Nanobatteries

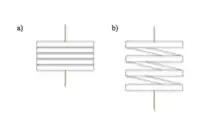
These fiber-like electrodes are wound like springs to get their flexibility. a) is an unstretched spring and b) is a partially stretched spring, showing how pliant these fibers are.

Research has also been done to use carbon nanotube fiber springs as electrodes. LiMnO and LiTiO are the nanoparticles that have been used as the cathode and anode respectively, and have demonstrated the ability to stretch 300% of their original length. Applications for stretchable electronics include energy storage devices and solar cells.